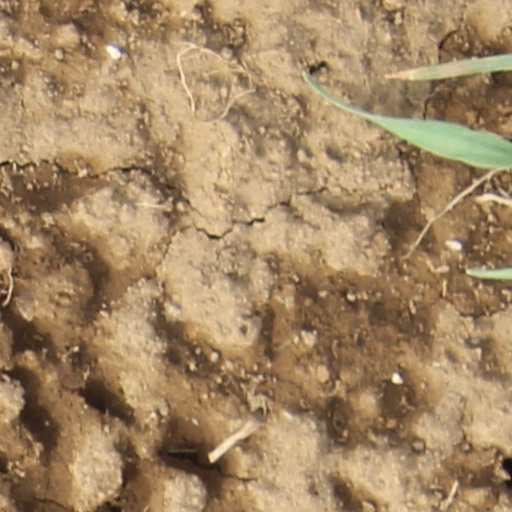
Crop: wheat